Elwin Palmer

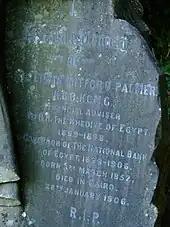
Elwin Palmer's Headstone at Freshwater, Isle of Wight, UK

Sir Elwin Mitford Palmer (3 March 1852 – 28 January 1906) was a British colonial administrator.